Brazilian Naval Aviation

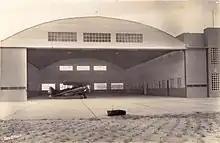
Hangar in Rio Grande in 1938

At the end of the war, in 1918, the purchase of aircraft became easier. There was instruction for land operating apparatus, but hydroplanes were more important, as the objective was to identify or attack opposing forces and thus provide support for the Navy. The predominant origin was in the United States, as the Navy was under the influence of an American training mission. In 1923, the first three squadrons were formed, respectively for bombing and patrol (fourteen Curtiss F 5L), reconnaissance (eighteen SVA-10) and fighter (twelve Sopwith 7F-1 Spite). The Naval Aviation corps was composed of the Warplanes Flotilla, subordinated to the Navy, but operated by the Naval Aviation School, which, in turn, was subordinated to the General Staff of the Navy. The Naval Aviation School was headquartered in Rio de Janeiro, originally in the old Navy Arsenal, at Mauá Square, then in Enxadas Island and finally, after 1924, in Ponta do Galeão, in Governador Island.